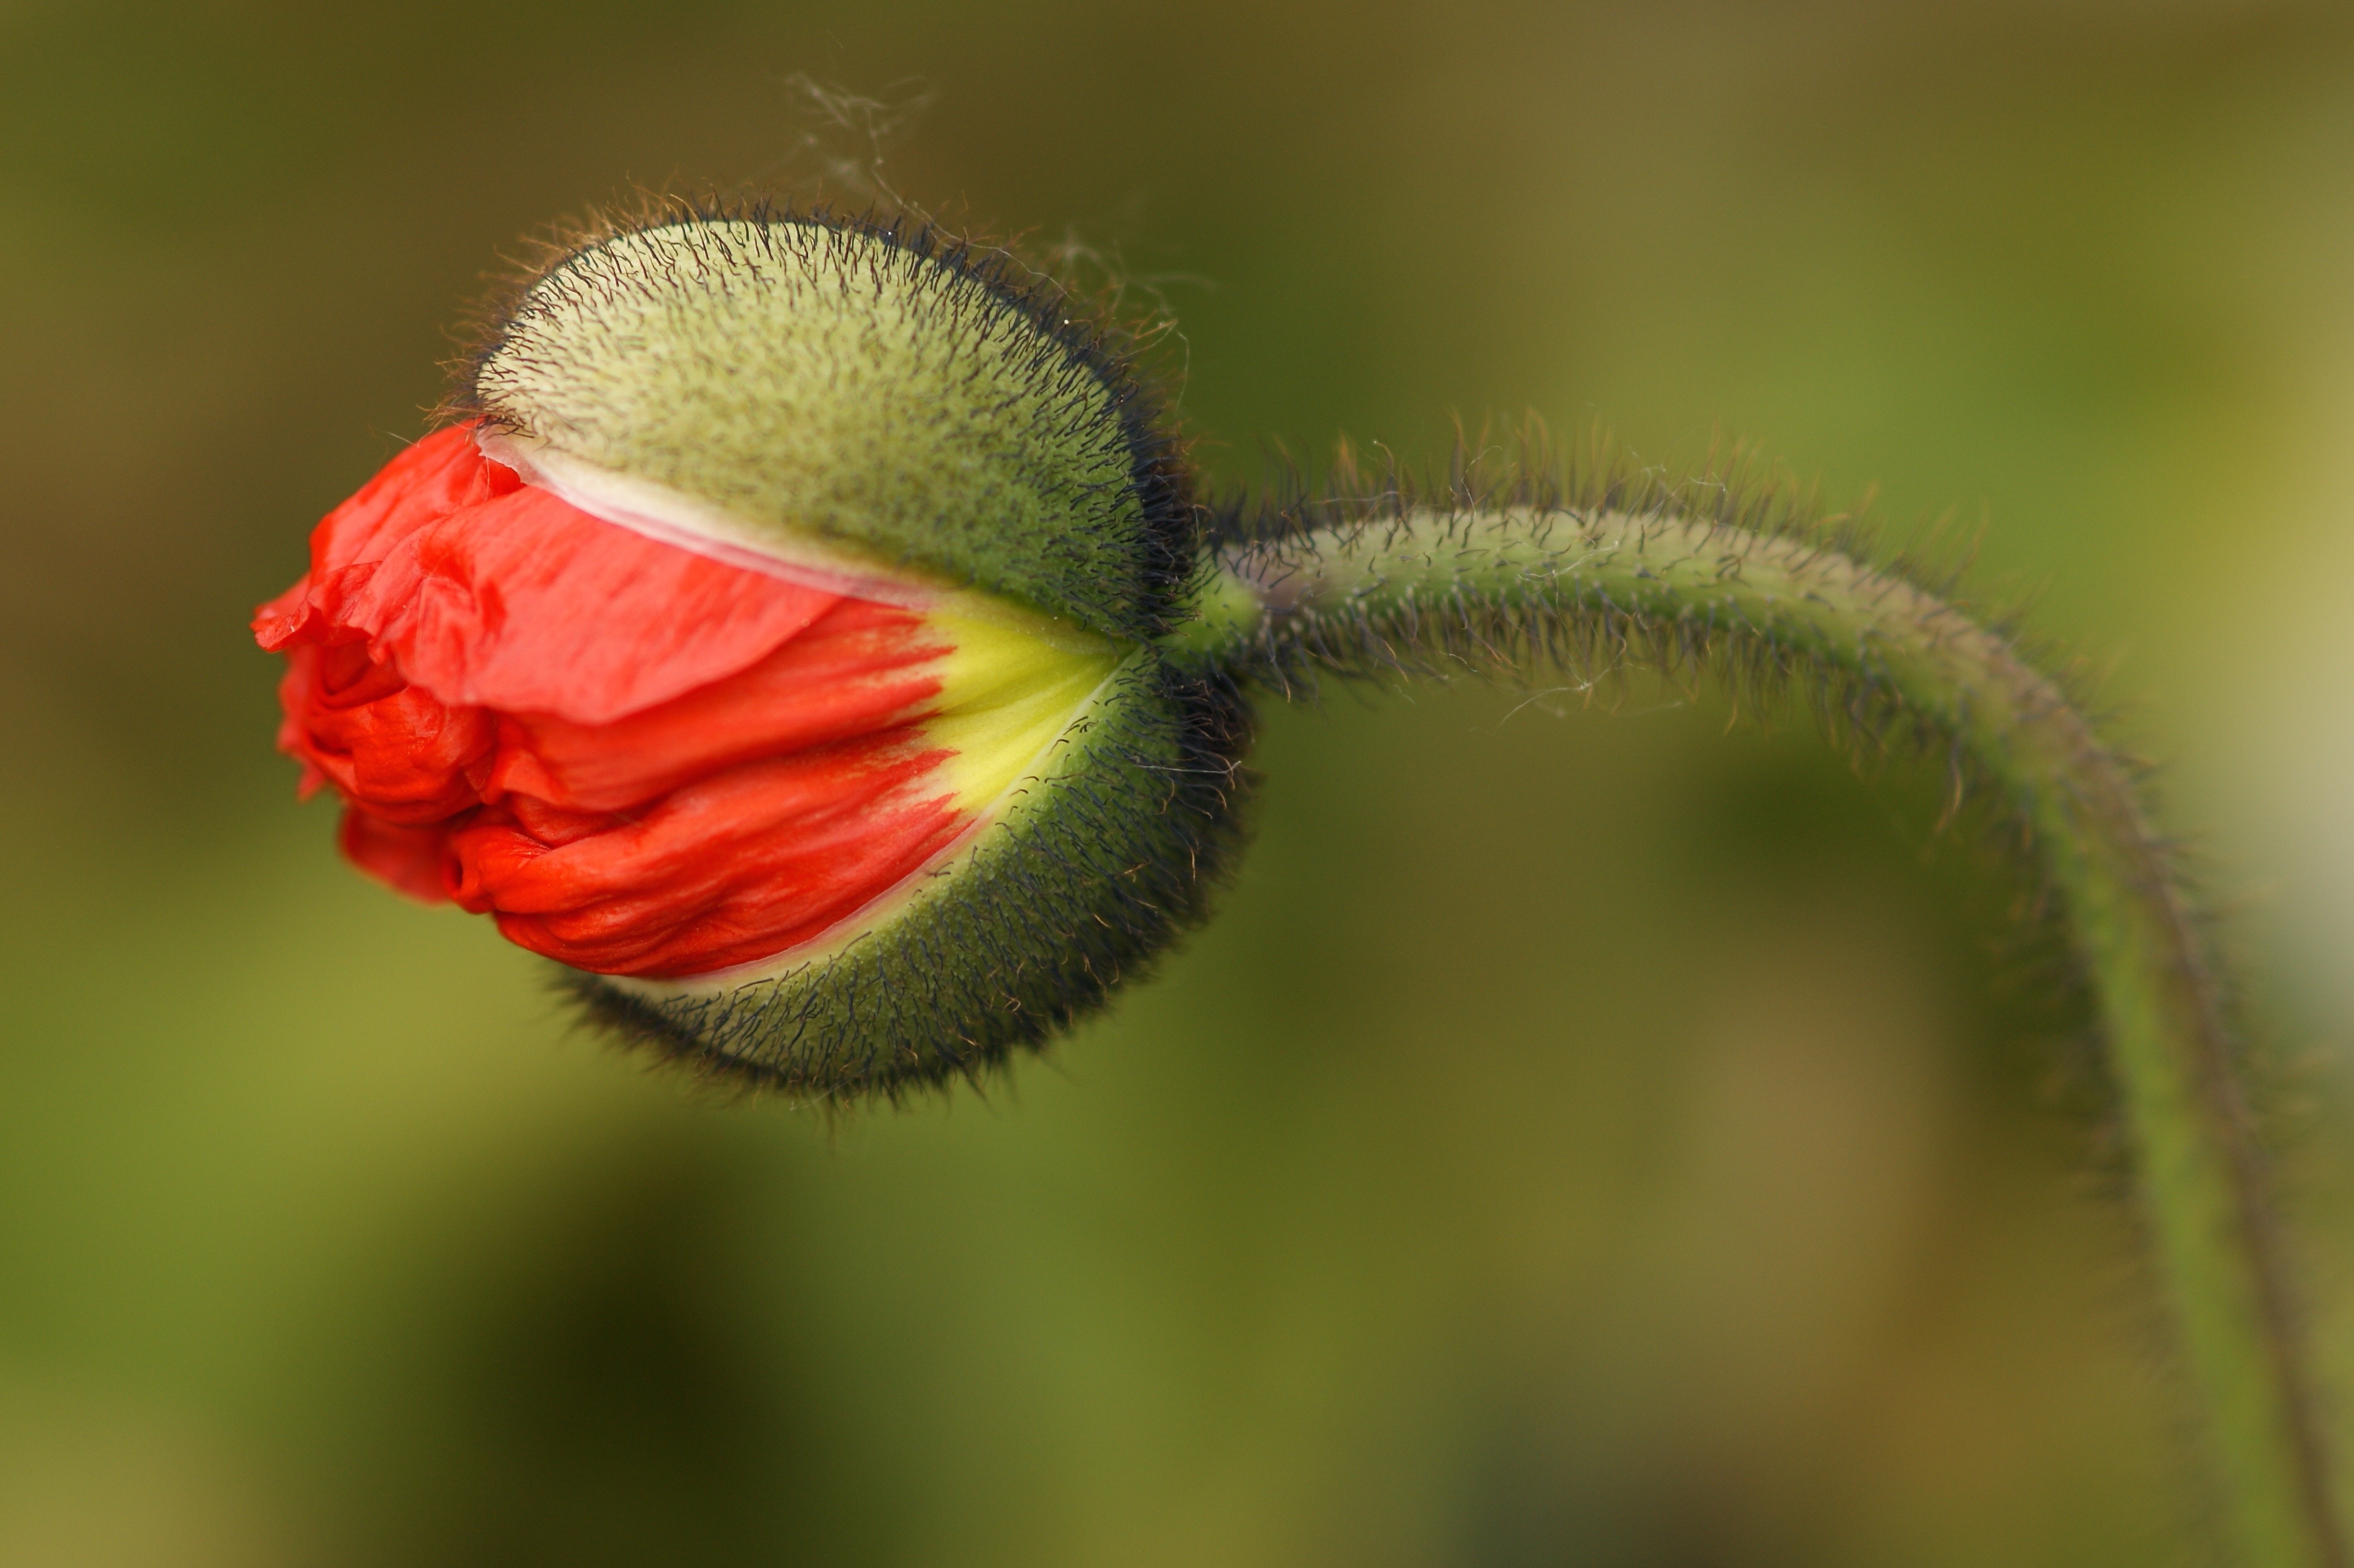
nature, blossom, plant, photography, flower, petal, bloom, green, red, color, macro, botany, close, flora, fauna, wildflower, flowers, close up, poppy flower, bright, hairy, folded, poppy, bud, nectar, macro photography, bursting, flowering plant, mohngewaechs, poppy bud, plant stem, land plant